Hum Tum (film)

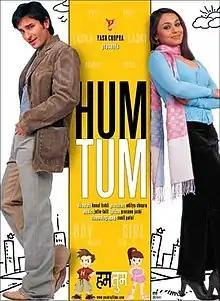
Promotional poster for the film

Hum Tum (transl. Me and You) is a 2004 Indian Hindi-language romantic comedy film written and directed by Kunal Kohli, and produced by Aditya Chopra under the Yash Raj Films banner. The film stars Saif Ali Khan and Rani Mukerji, with supporting performances from Rishi Kapoor, Kirron Kher, Rati Agnihotri, and Jimmy Sheirgill. Loosely inspired by the American film "When Harry Met Sally..." (1989), the narrative follows Karan and Rhea, two individuals who repeatedly cross paths over several years and form a complex relationship that evolves from friendship into romance.